Ganj Dareh

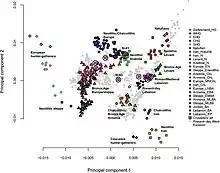
Principal Components Analysis of Ancient West Eurasians: Eigenvectors were inferred using present-day populations (gray points) and the ancient samples (colored shapes) were projected onto the plot. GD13a is part of the Neolithic Iranian (Iran_N) cluster.

"GD13a" is genetically closest to the ancient Caucasus hunter-gatherers identified from human remains from Georgia (Satsurblia Cave and Kotias Klde). She belonged to a population (Neolithic Iranians) that was genetically distinct from the Neolithic Anatolian farmers. In terms of modern populations, she shows the relative highest genetic affinity with the Baloch people, Makran Baloch, and Brahui people.